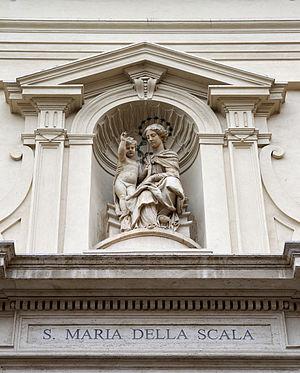
Isidore Baes est un carme déchaux flamand, procureur général et historiographe de son Ordre, actif dans les Pays-Bas méridionaux puis à Rome, sous le nom d'Isidore de Saint-Joseph.